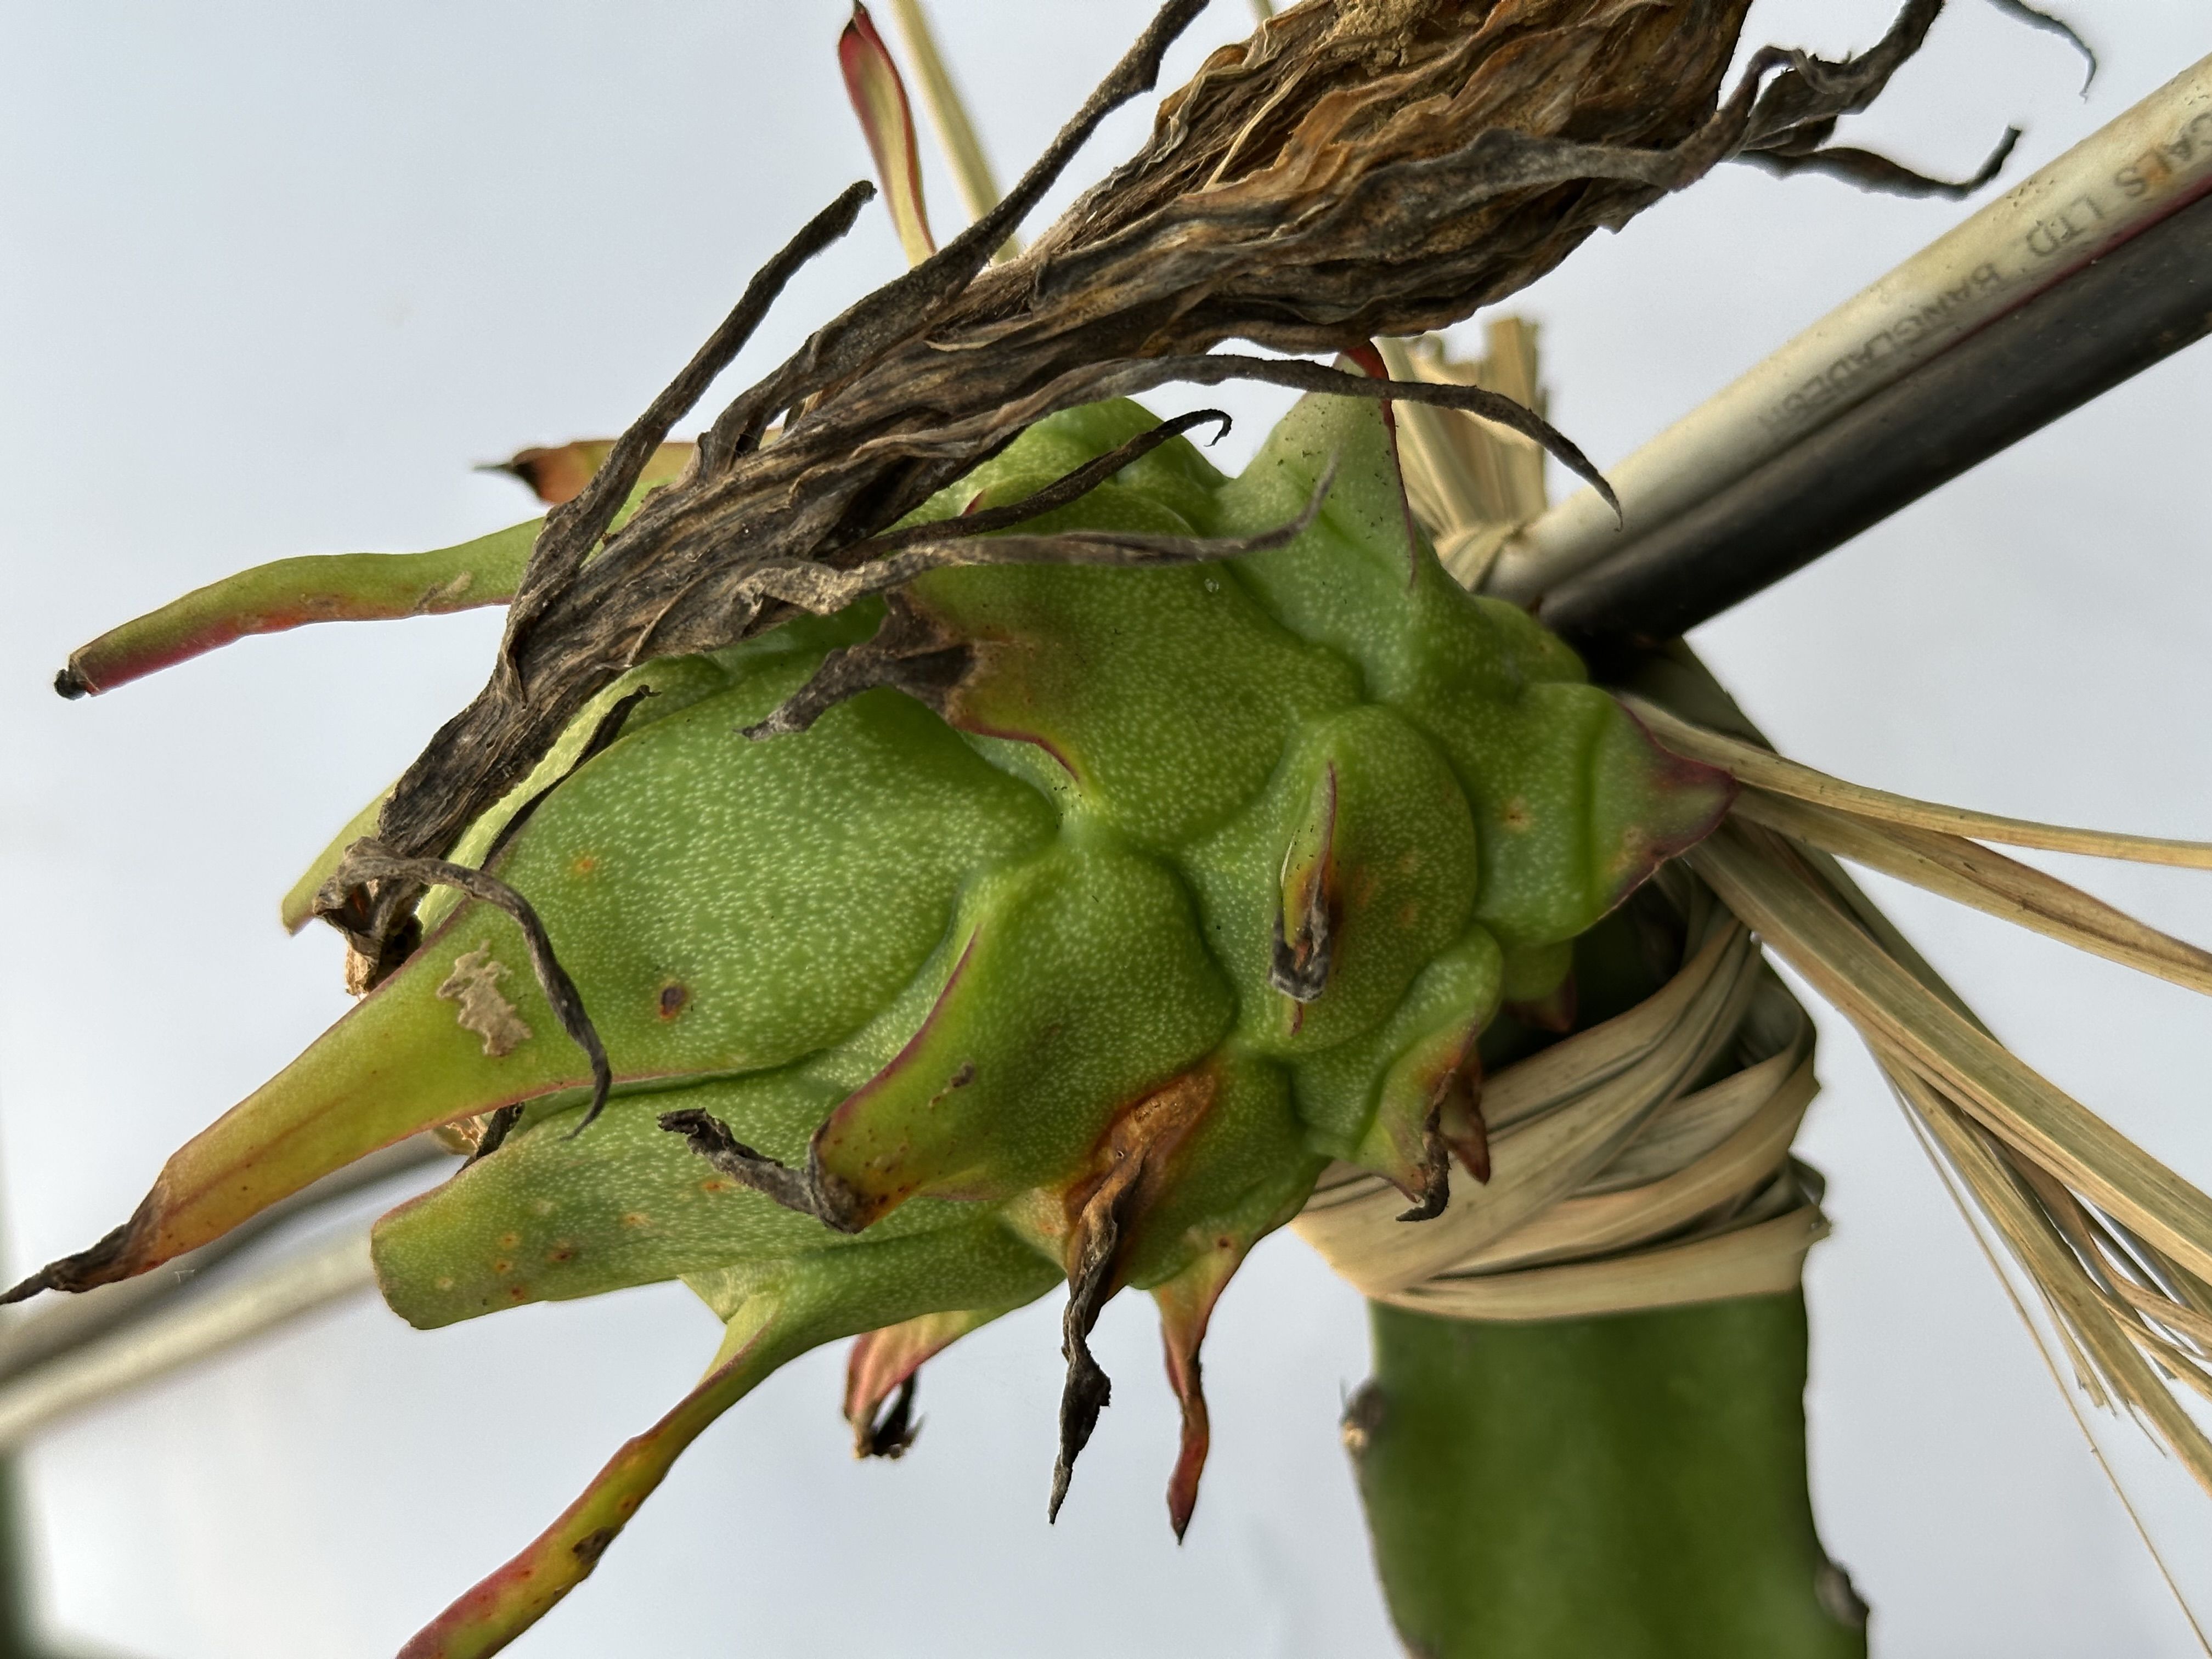
Label: Good fruit